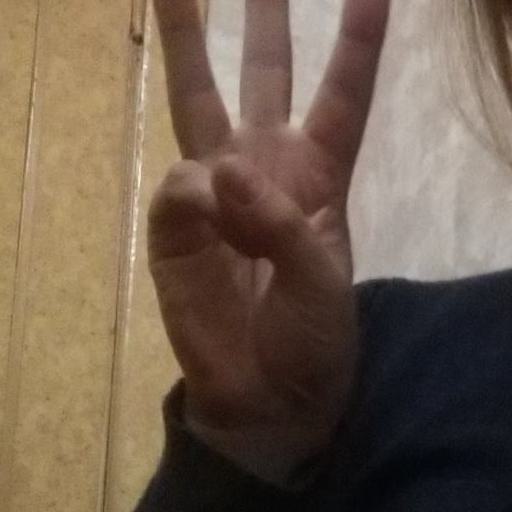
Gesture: three